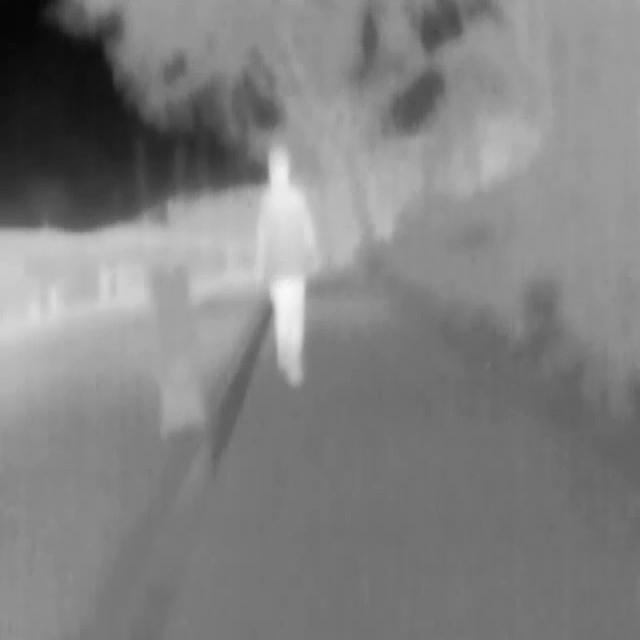
Detected objects:
label: person